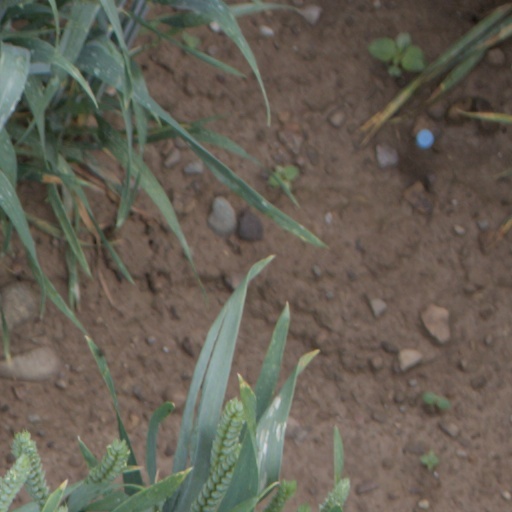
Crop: wheat